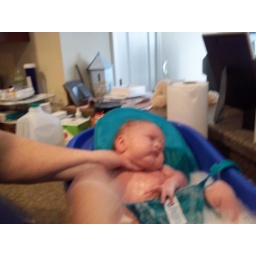
Paxton takes a bath in the kitchen sink.